Great Renunciation

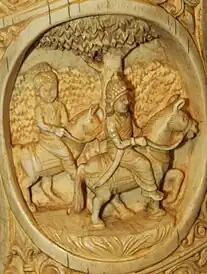
Two figures wearing headdresses, riding horses

After having taken a bath and having been adorned by a barber who was a deity in disguise, Prince Siddhārtha returned to the palace. On his way back, he heard a song from a Kapilavastu woman called Kisā Gotami, praising the prince's handsome appearance. The song contained the word "nirvṛtā", which can mean 'blissful, at peace', but also 'extinguished, gone to Nirvana'. The song fascinated him for this reason, and he took it as a sign that it was time for him to seek Nirvana. Foucher describes this as follows: